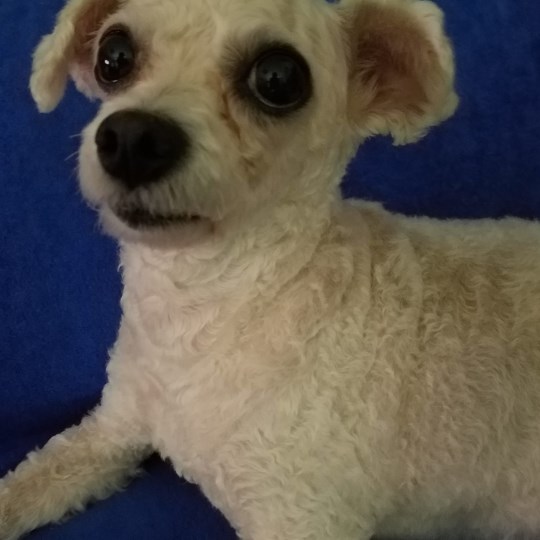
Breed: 3083-n000117-Bichon_Frise